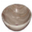
Label: bowl